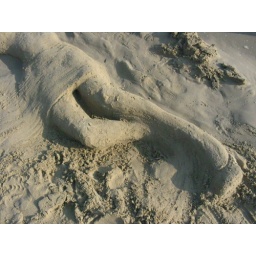
Girl/lady/ in the sand/ sand sculpture on the beach at Big Wave Bay, Hong Kong Sanyo digital camera